Derek Williams (musician)

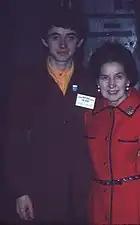
Williams (L) age 19 in Auckland University Festival Choir uniform by Colin Cole with friend after the choir's Lincoln Center performance (26 April 1972).

World tour as a chorister with the 40-voice Auckland University Festival Choir, conducted by Professor Peter Godfrey, a King's College, Cambridge alumnus and founder of the New Zealand Choral Federation and the Symphonia of Auckland. During the 3rd International University Choral Festival, at the United Nations, the choir participated in a massed chorus of 16 international choirs conducted by Willi Gohl, followed by a concert of 640 voices on 30 April 1972 at the Lincoln Center for the Performing Arts New York under Robert Shaw. During the US tour, the choir also performed at the John F. Kennedy Center for the Performing Arts and at a White House reception with the First Lady, Pat Nixon, on the eve of the breaking of the Watergate scandal. In the United Kingdom, the Festival Choir performed at Westminster Abbey and at King's College, Cambridge in a joint concert with King's College Choir with Sir David Willcocks. They were met by composer Benjamin Britten and tenor Peter Pears for the choir's recital at the Snape Maltings and the choir won praise for its performances in the Netherlands, Germany, Switzerland and Singapore. In 1998, there was a CD re-release of its LP, recorded straight after the world tour. Lauded as the "best choir New Zealand has produced", Godfrey's Festival Choir continued to hold decennial reunions until his death in 2017.